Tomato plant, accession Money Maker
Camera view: tilt-top (135 deg); turntable rotation: 240 degrees
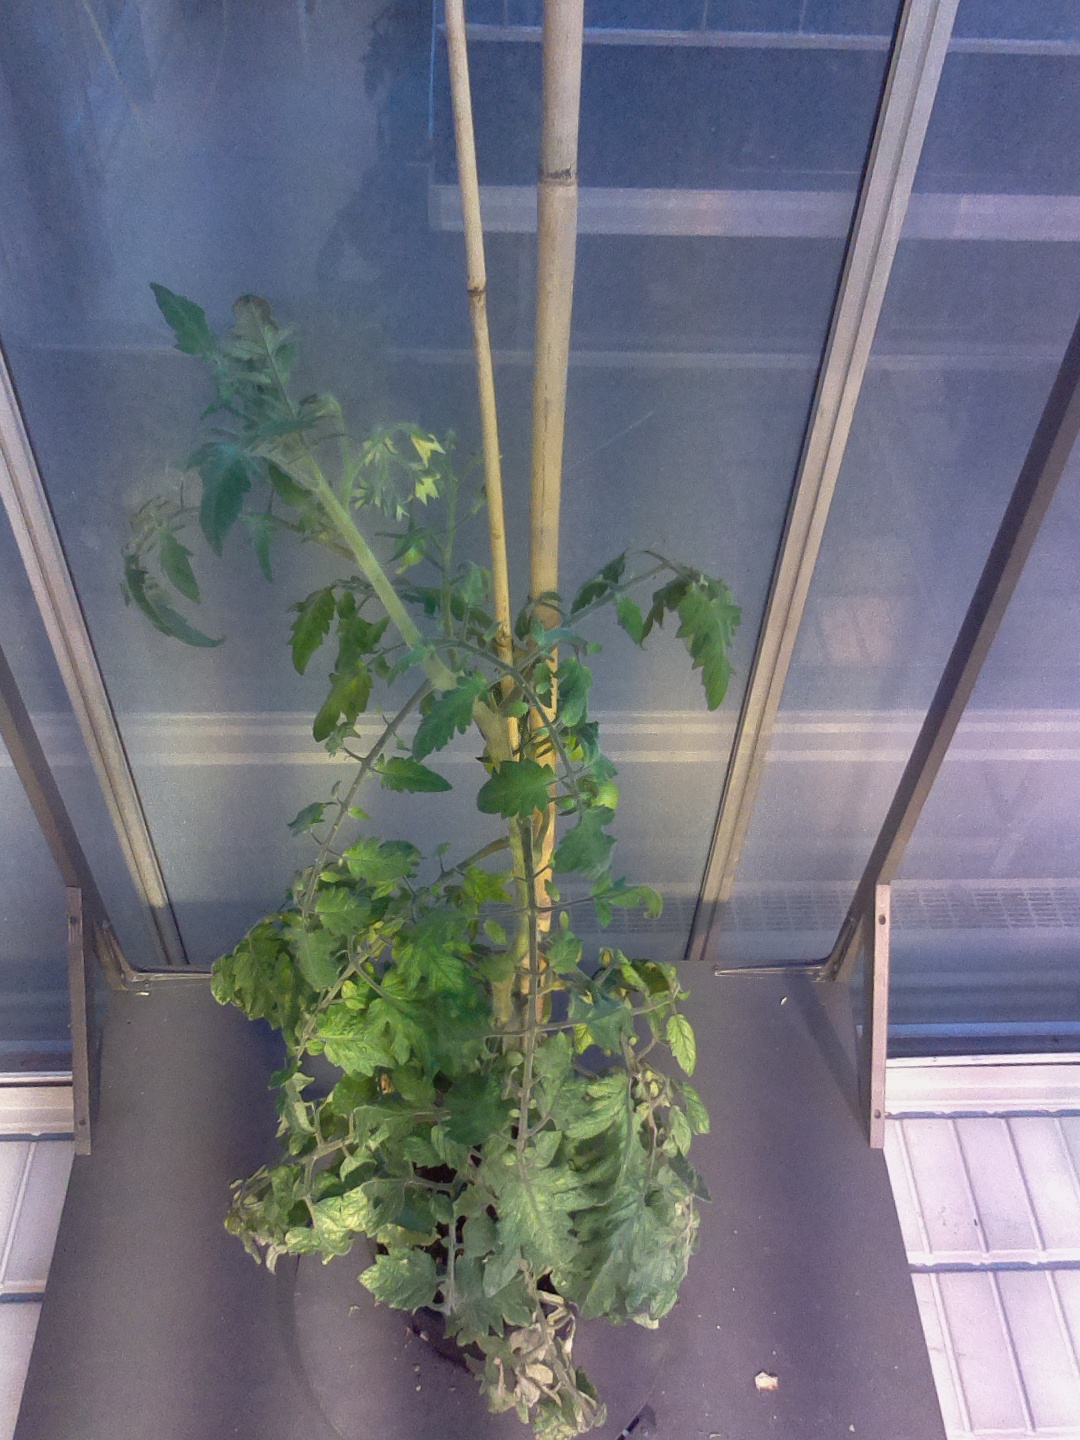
BBCH growth stage 73: 30%-40% of final fruit size